Rubén Feldman González

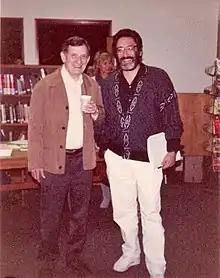
Dr. David Bohm and Dr. Ruben Feldman González in Ojai-California, 1989.

His ideas are said to be rooted in the post-quantic Physics promulgated by physicist David Bohm, with the theory of holokinesis, which states that "reality is not fragmented, not divided". It is also based in Karl Pribram's theory of holographic memory, which states that memory is distributed throughout the brain and not in specific zones or engrams, and in Bell's mathematical theorem.